Richard Hedreen

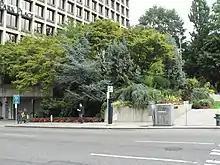
Freeway Park grounds with the Park Place building and parking garage entrance (left)

In 1969 Hedreen began building the 27-story Seattle Hilton Hotel in downtown Seattle. Initially permitted as a 10-story parking garage adjacent to the Washington Athletic Club, Hedreen revealed that the structure was really the Hilton after Seattle interim-mayor Floyd C. Miller announced plans for nearby Freeway Park, part of the Forward Thrust initiative. Hedreen was developing the 22-story Park Place building on the site of the park. Miller and Hedreen reached an agreement where Hedreen would help develop the park and underground parking and still be allowed to build the Park Place building. Hedreen also opposed the City Council's decision to convert the nearby Wilhard Hotel into low-income housing for senior citizens. The $10 million Hilton Hotel opened in November 1970. Hedreen built the Crown Plaza Hotel (then called the Park Hilton) in 1979 and sold it to Holiday Inn for $32.5 million in 1983; and the Madison Renaissance in 1983.